North Atlantic codling

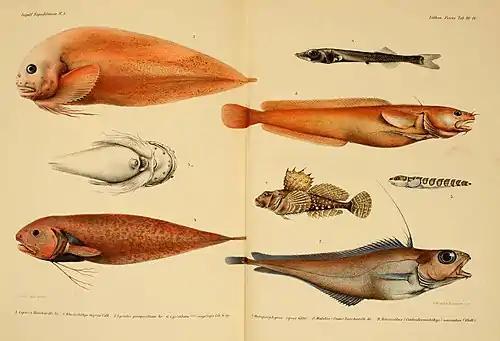
Illustration of fish from the Danish Ingolf-Expedition, 1899. The North Atlantic codling is at bottom right.

The North Atlantic codling is pink-brown in colour with a blue tinge; albinos are common. It is up to in length. Its posterior nostril is immediately anterior to the eye. There are 55–60 dorsal finrays and 50–54 anal finrays. It has a lateral line with pit organs but no pores, and 8–13 pyloric caeca.